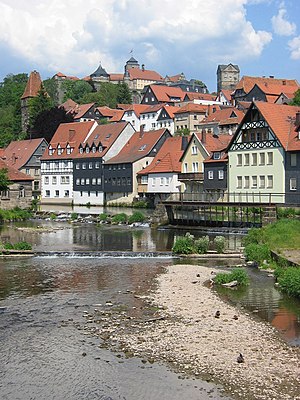
Haßlach (flod) / Forløb
Haßlach ved Steinwehr i Kronach
Haßlach er en flod i Landkreis Kronach i Bayern i Tyskland. Den har sit udspring ved Haßlach ved Teuschnitz og munder efter cirka 35 km ud i Rodach ved byen Kronach.